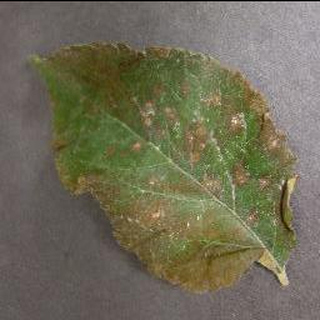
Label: apple_cedar_apple_rust